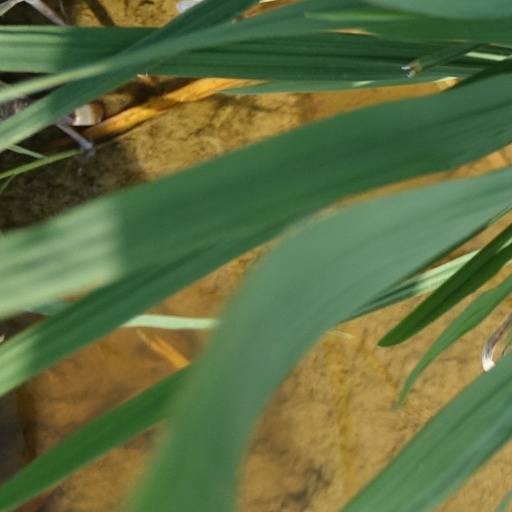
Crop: rice